Idiot Wind

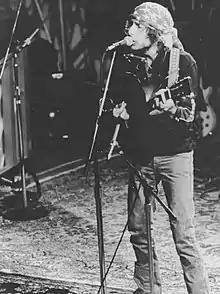
Dylan performing on May 23, 1976

Barbara O'Dair links the song to two of Dylan's other compositions, "Sad Eyed Lady of the Lowlands" (1966) and "Sara" (1976), as a set of songs written across ten years "addressing a woman that bears a resemblance to his now ex-wife Sara Lowndes". O'Dair criticises the song for victim blaming. David Goldblatt and Edward Necarsulmer say that in the song, "Dylan explores the bitterness of resentment and revenge against a lover and one's own self who botched their love". Dylan has denied that the song is personal, stating in 1985 that: